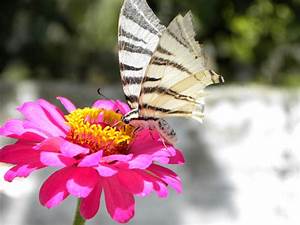
Label: butterfly